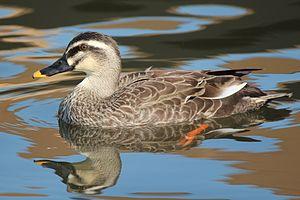
Le Canard de Chine est une espèce d'oiseaux de la famille des Anatidae. Elle était et est parfois encore considérée comme une sous-espèce du Canard à bec tacheté.